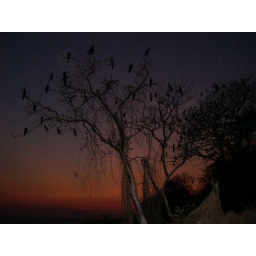
birds in a tree